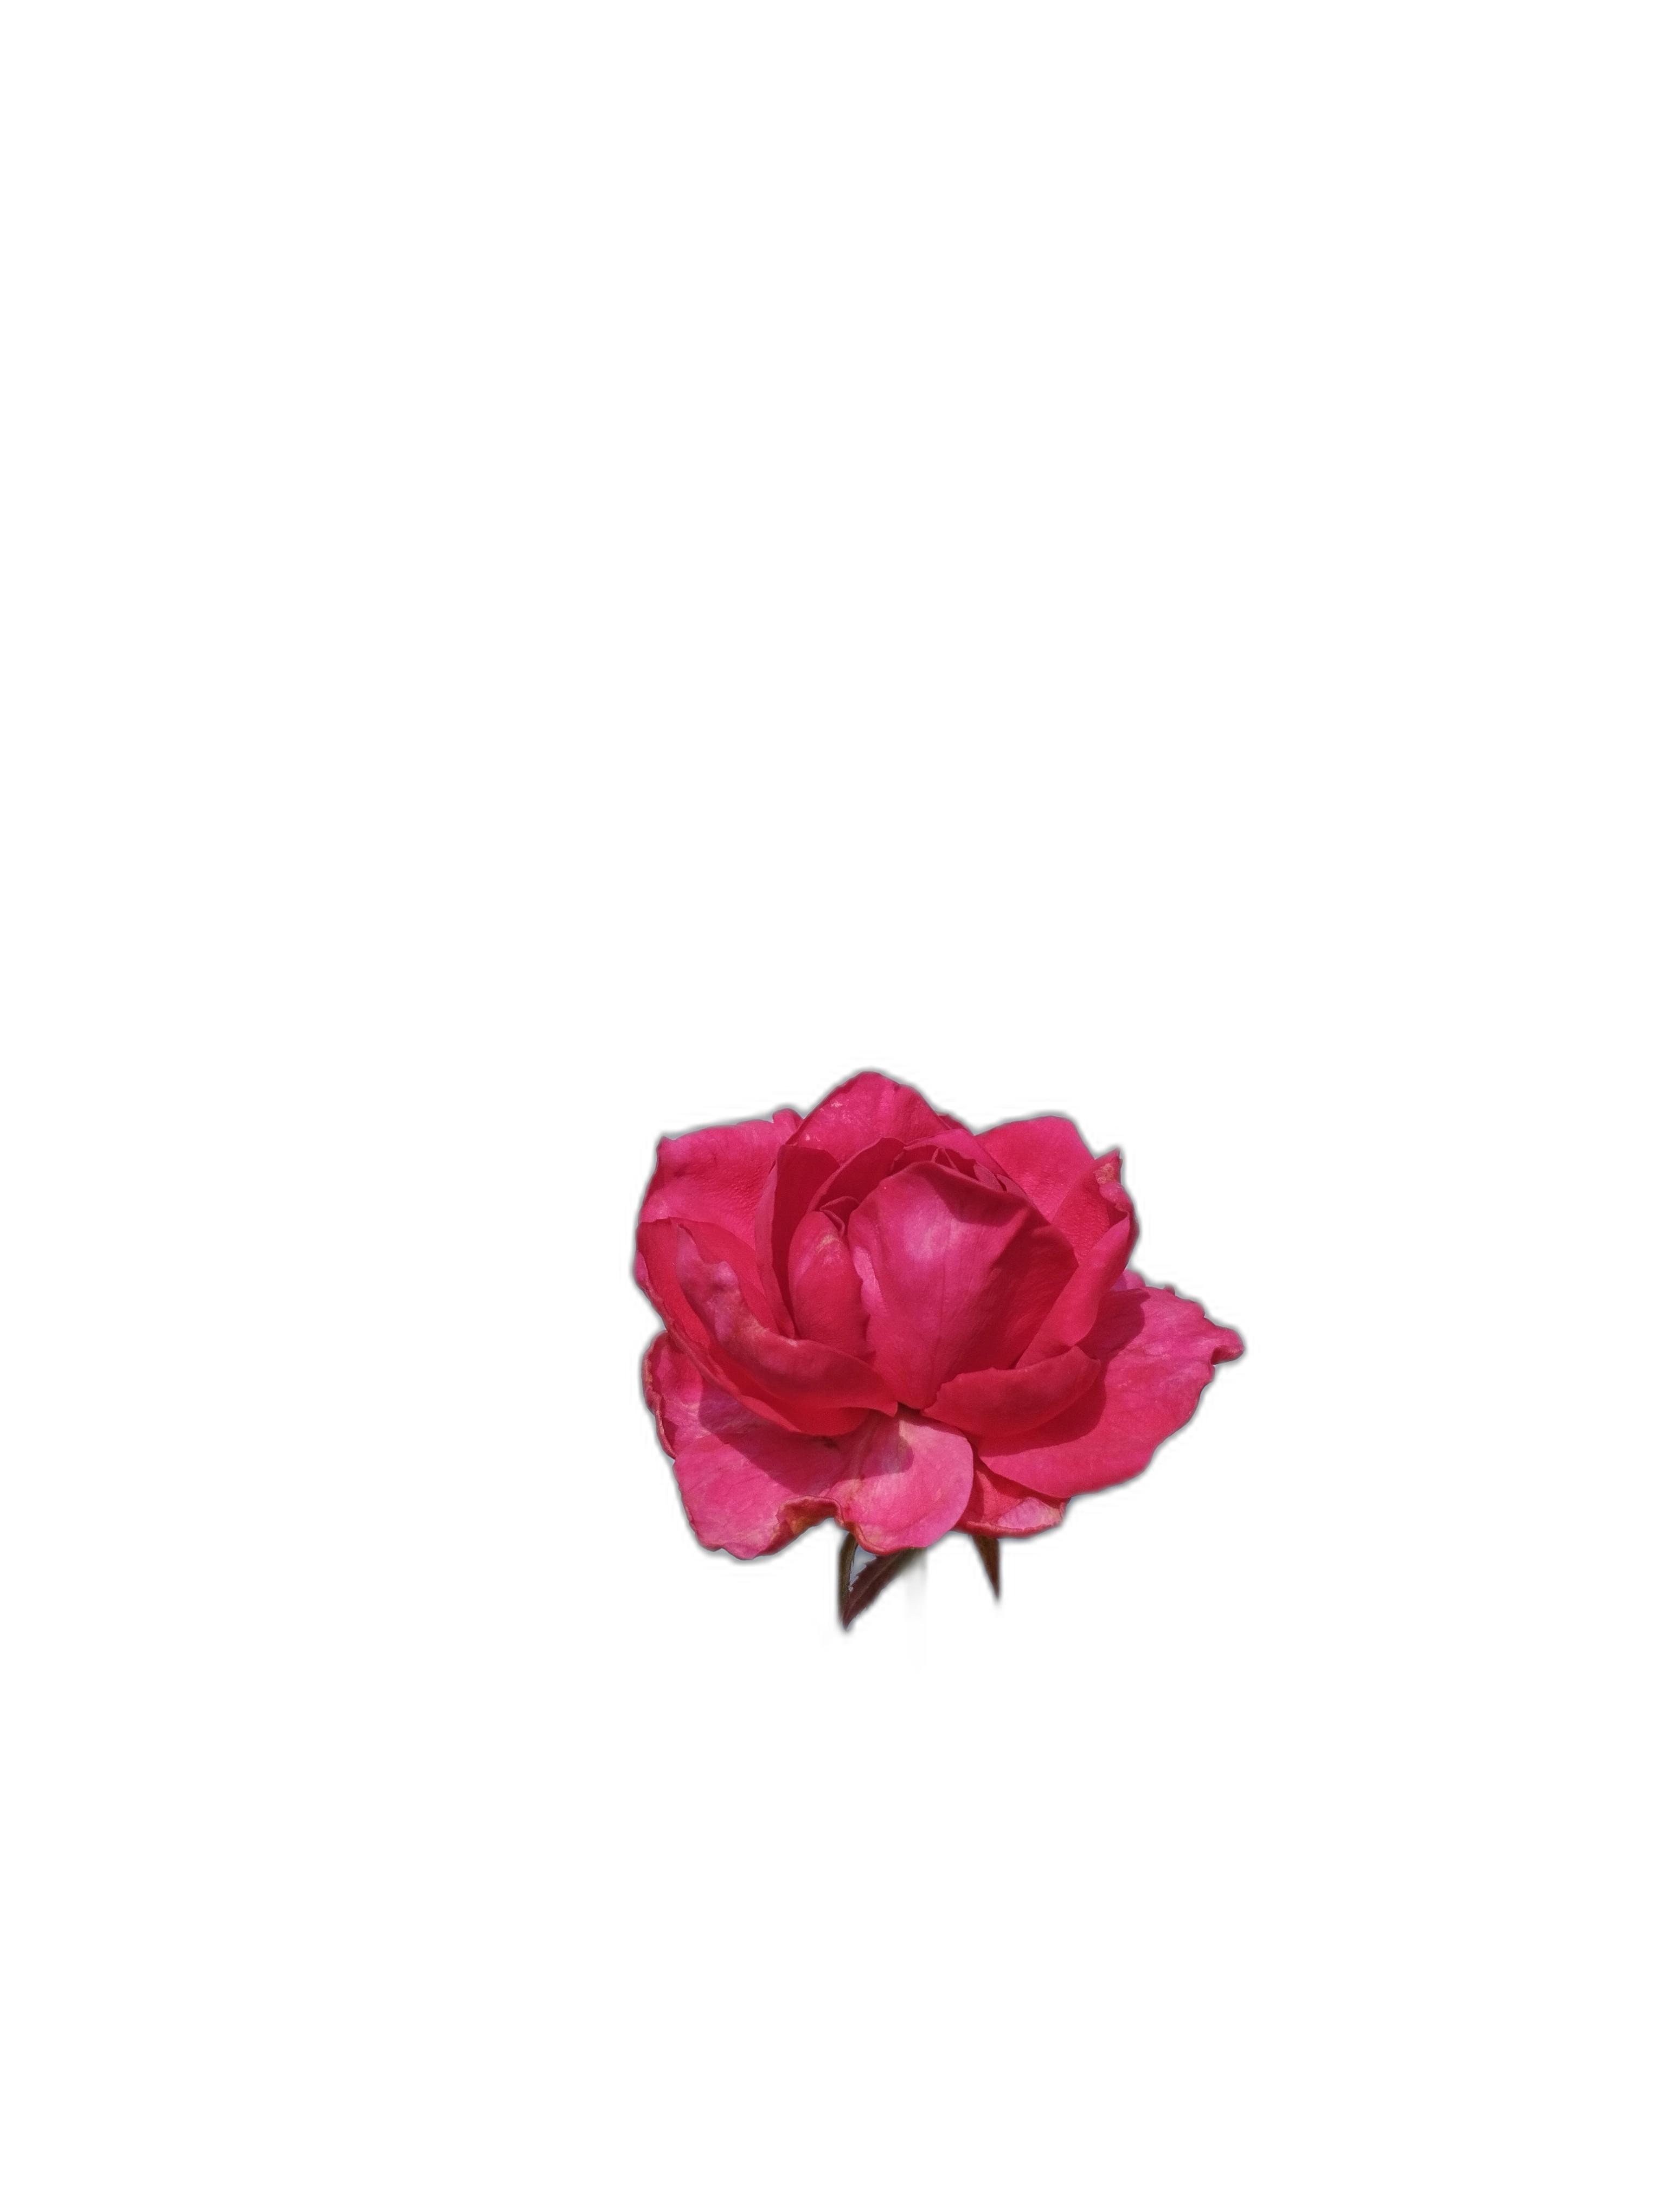
Label: Rose